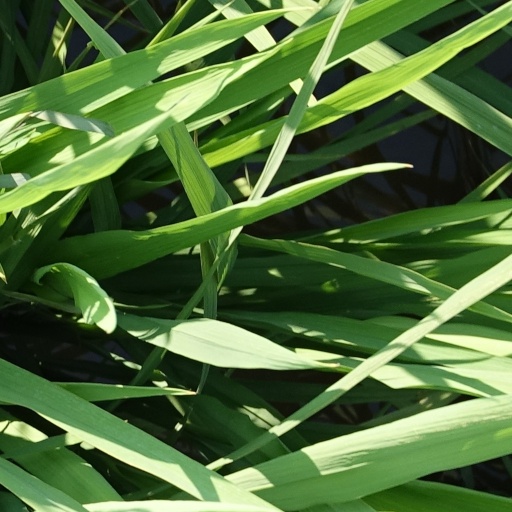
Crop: rice